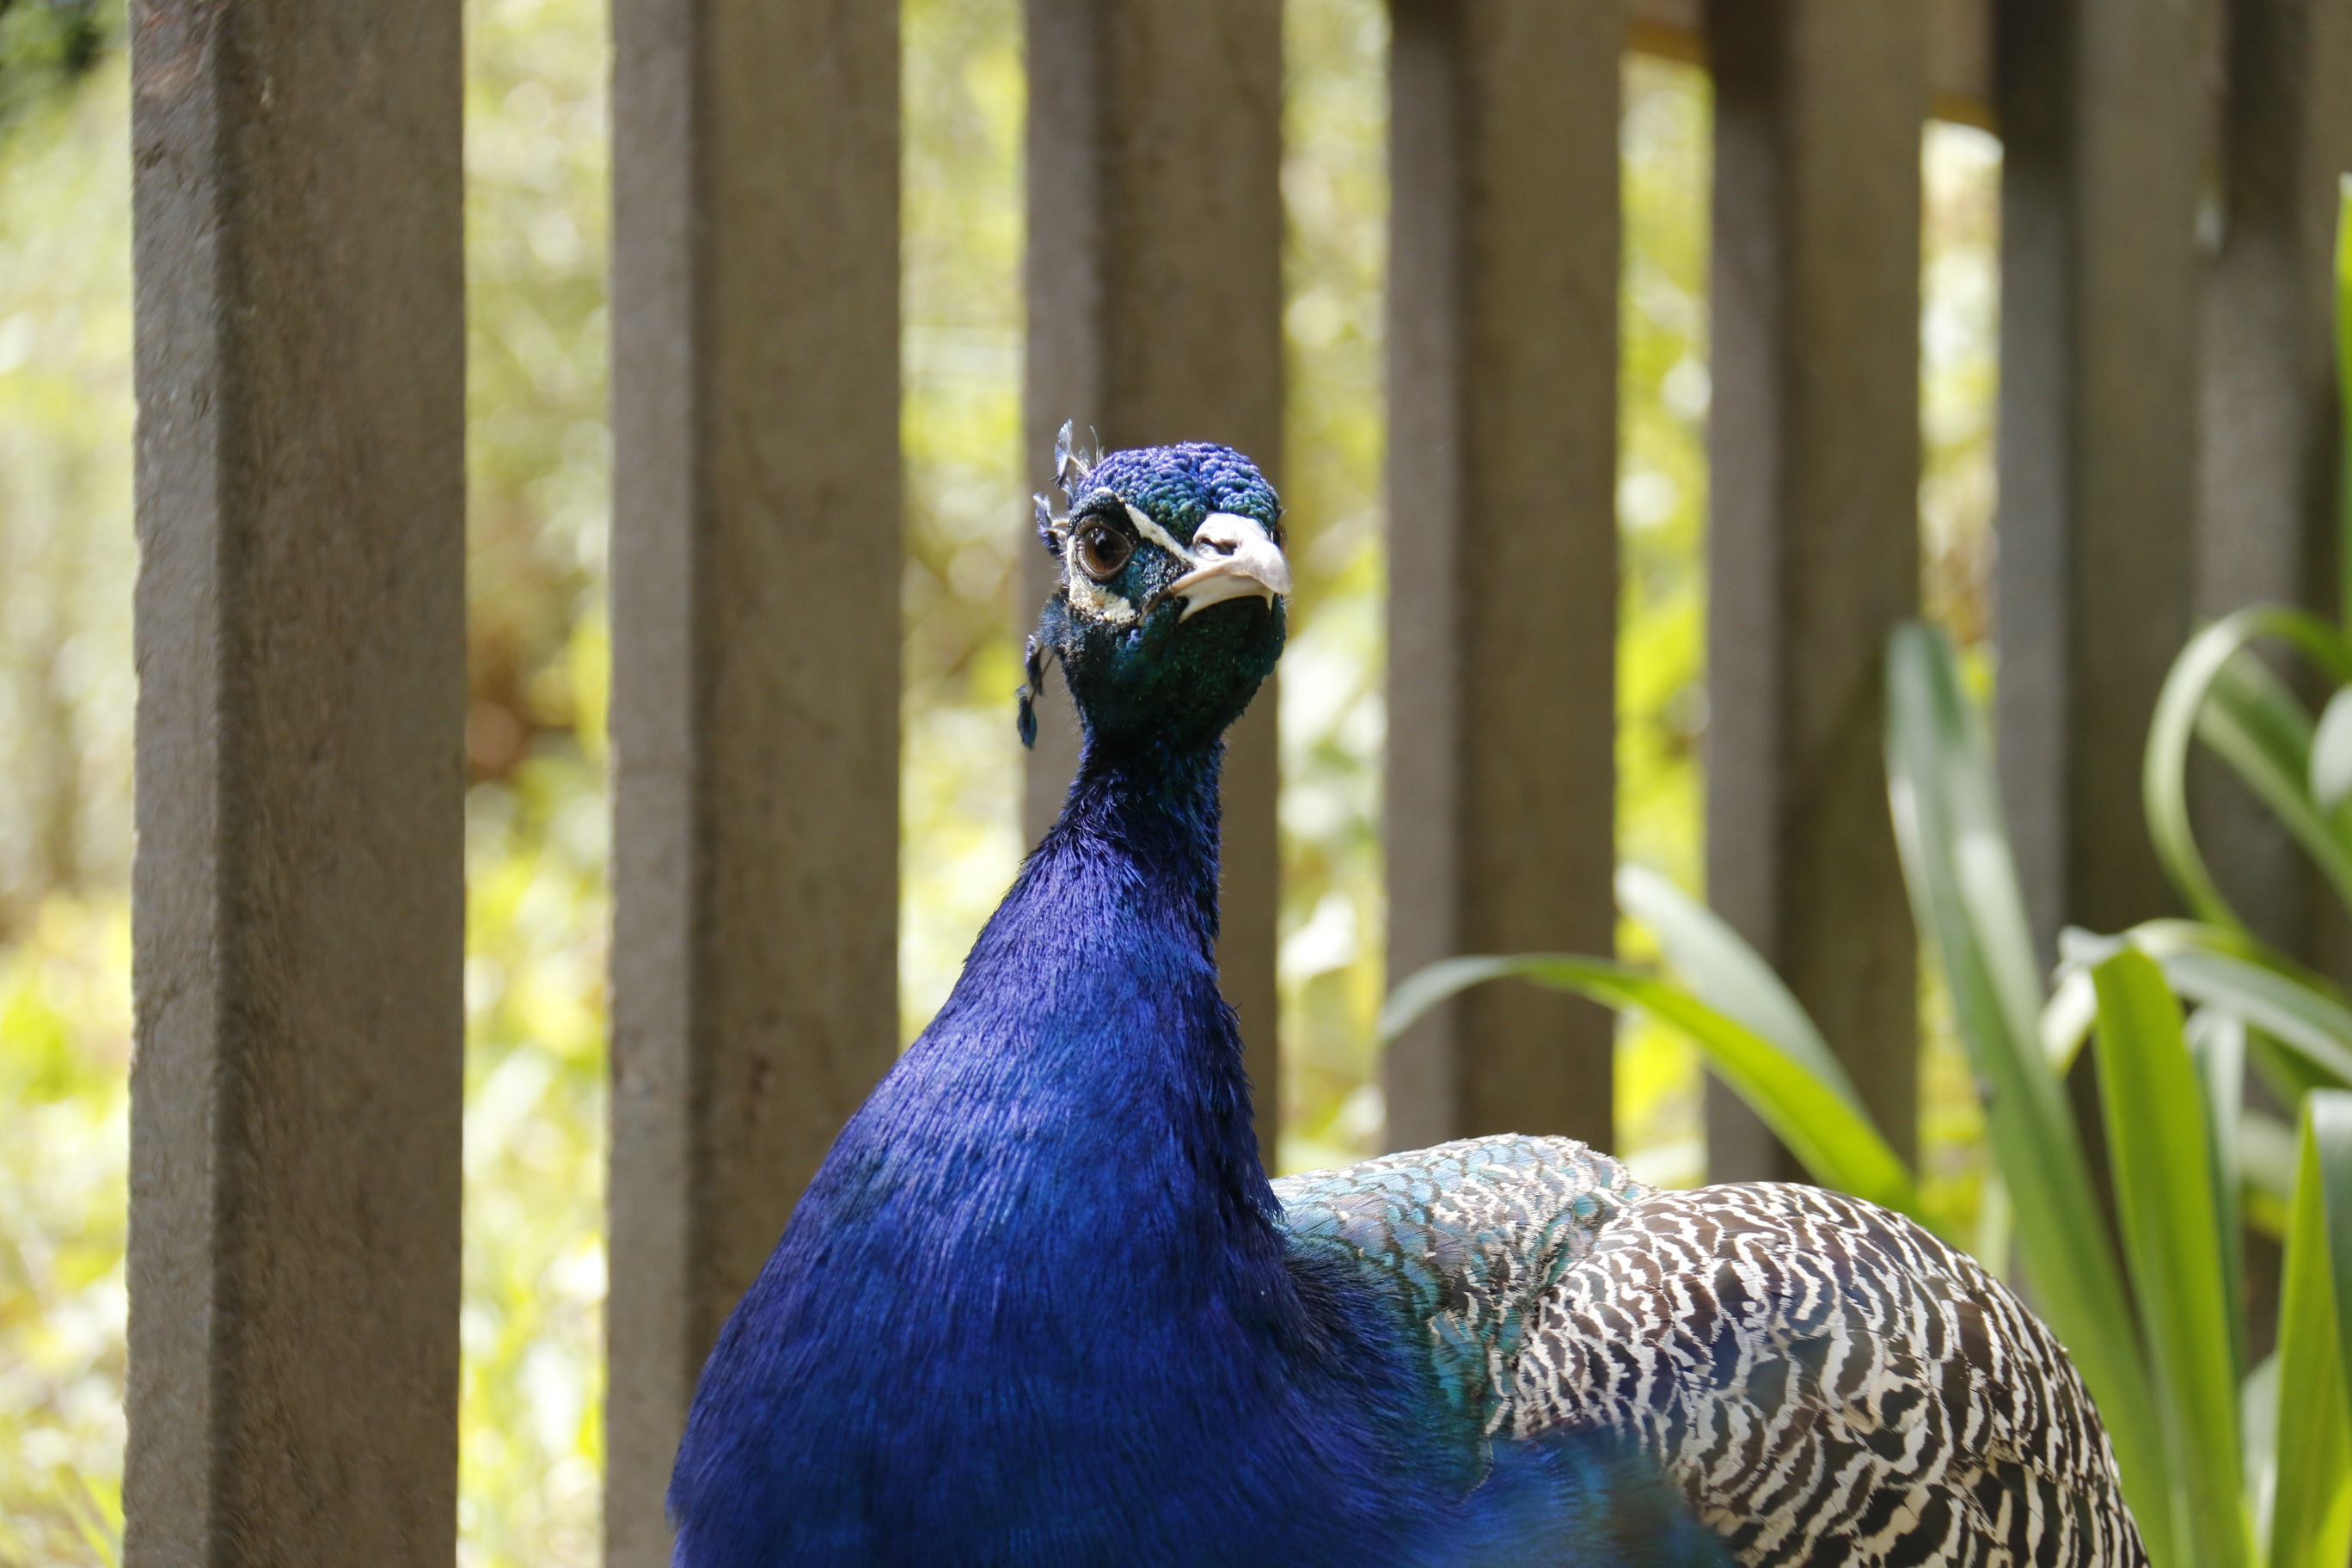
nature, bird, wildlife, zoo, beak, blue, fauna, peacock, galliformes, peafowl